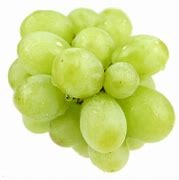
Label: grape